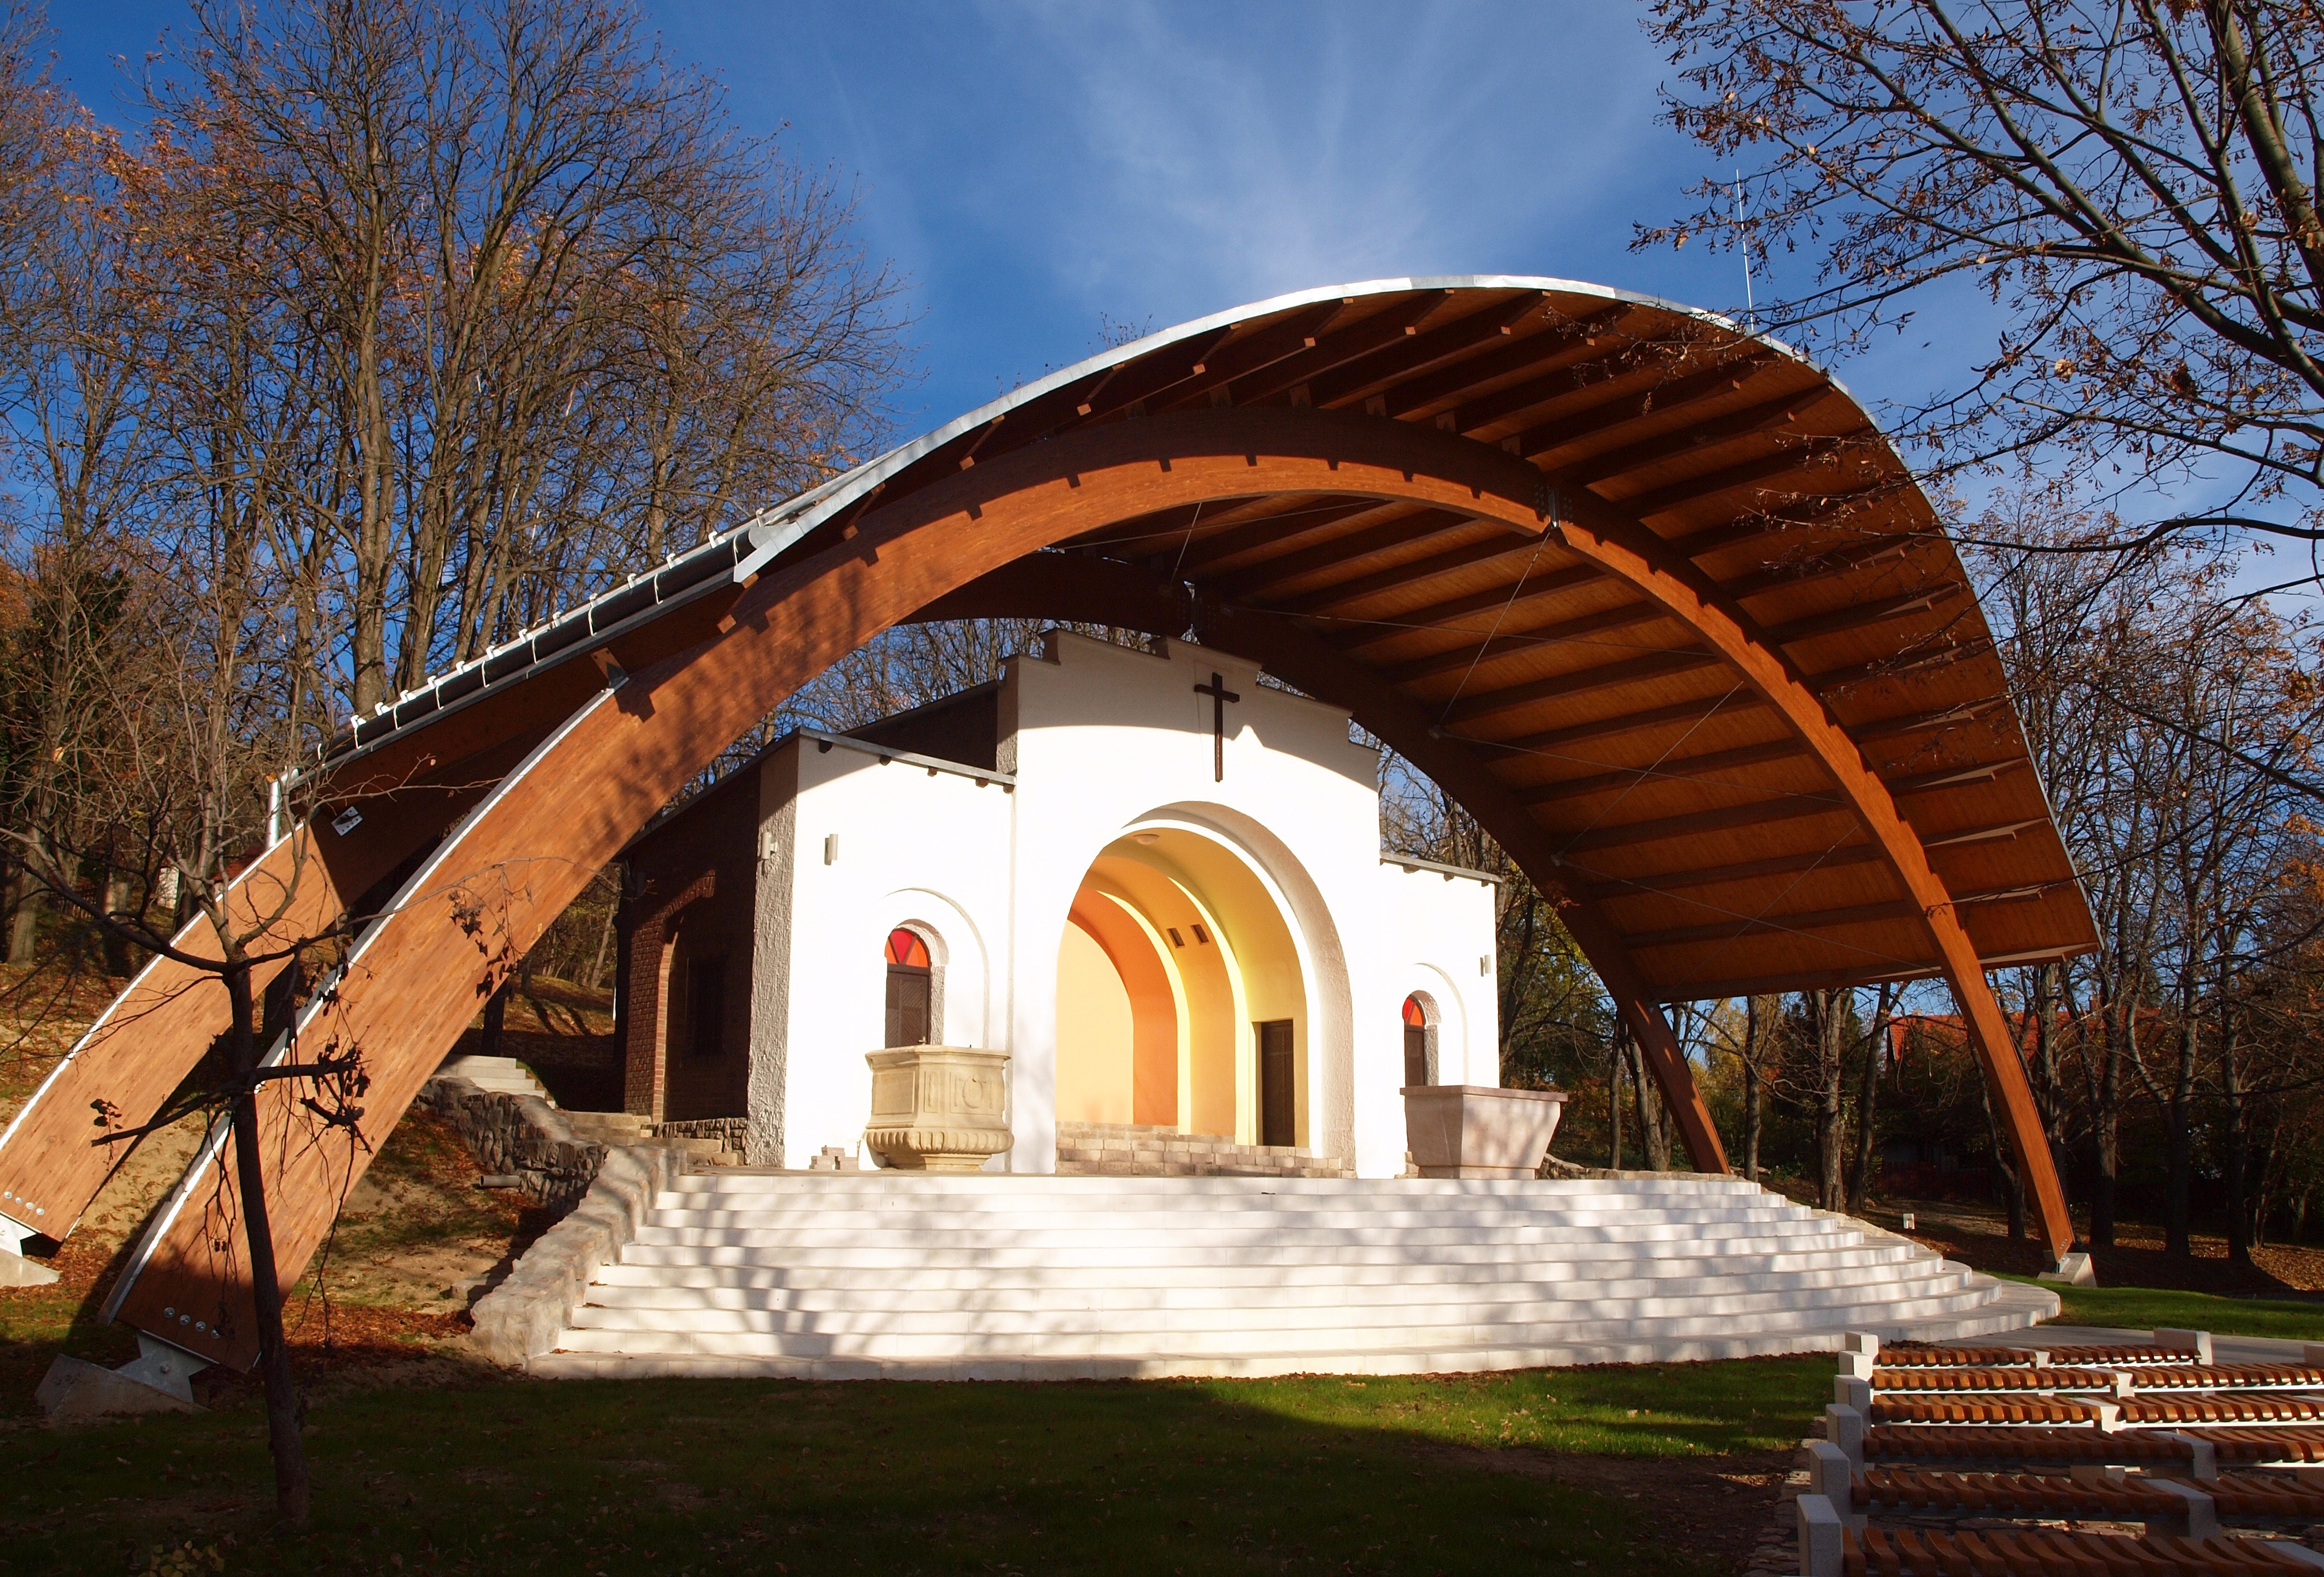
architecture, building, arch, church, chapel, place of worship, monastery, shrine, estate, pilgrimage church, m riagy d, sikl s, baranya, villany hills, outdoor altar